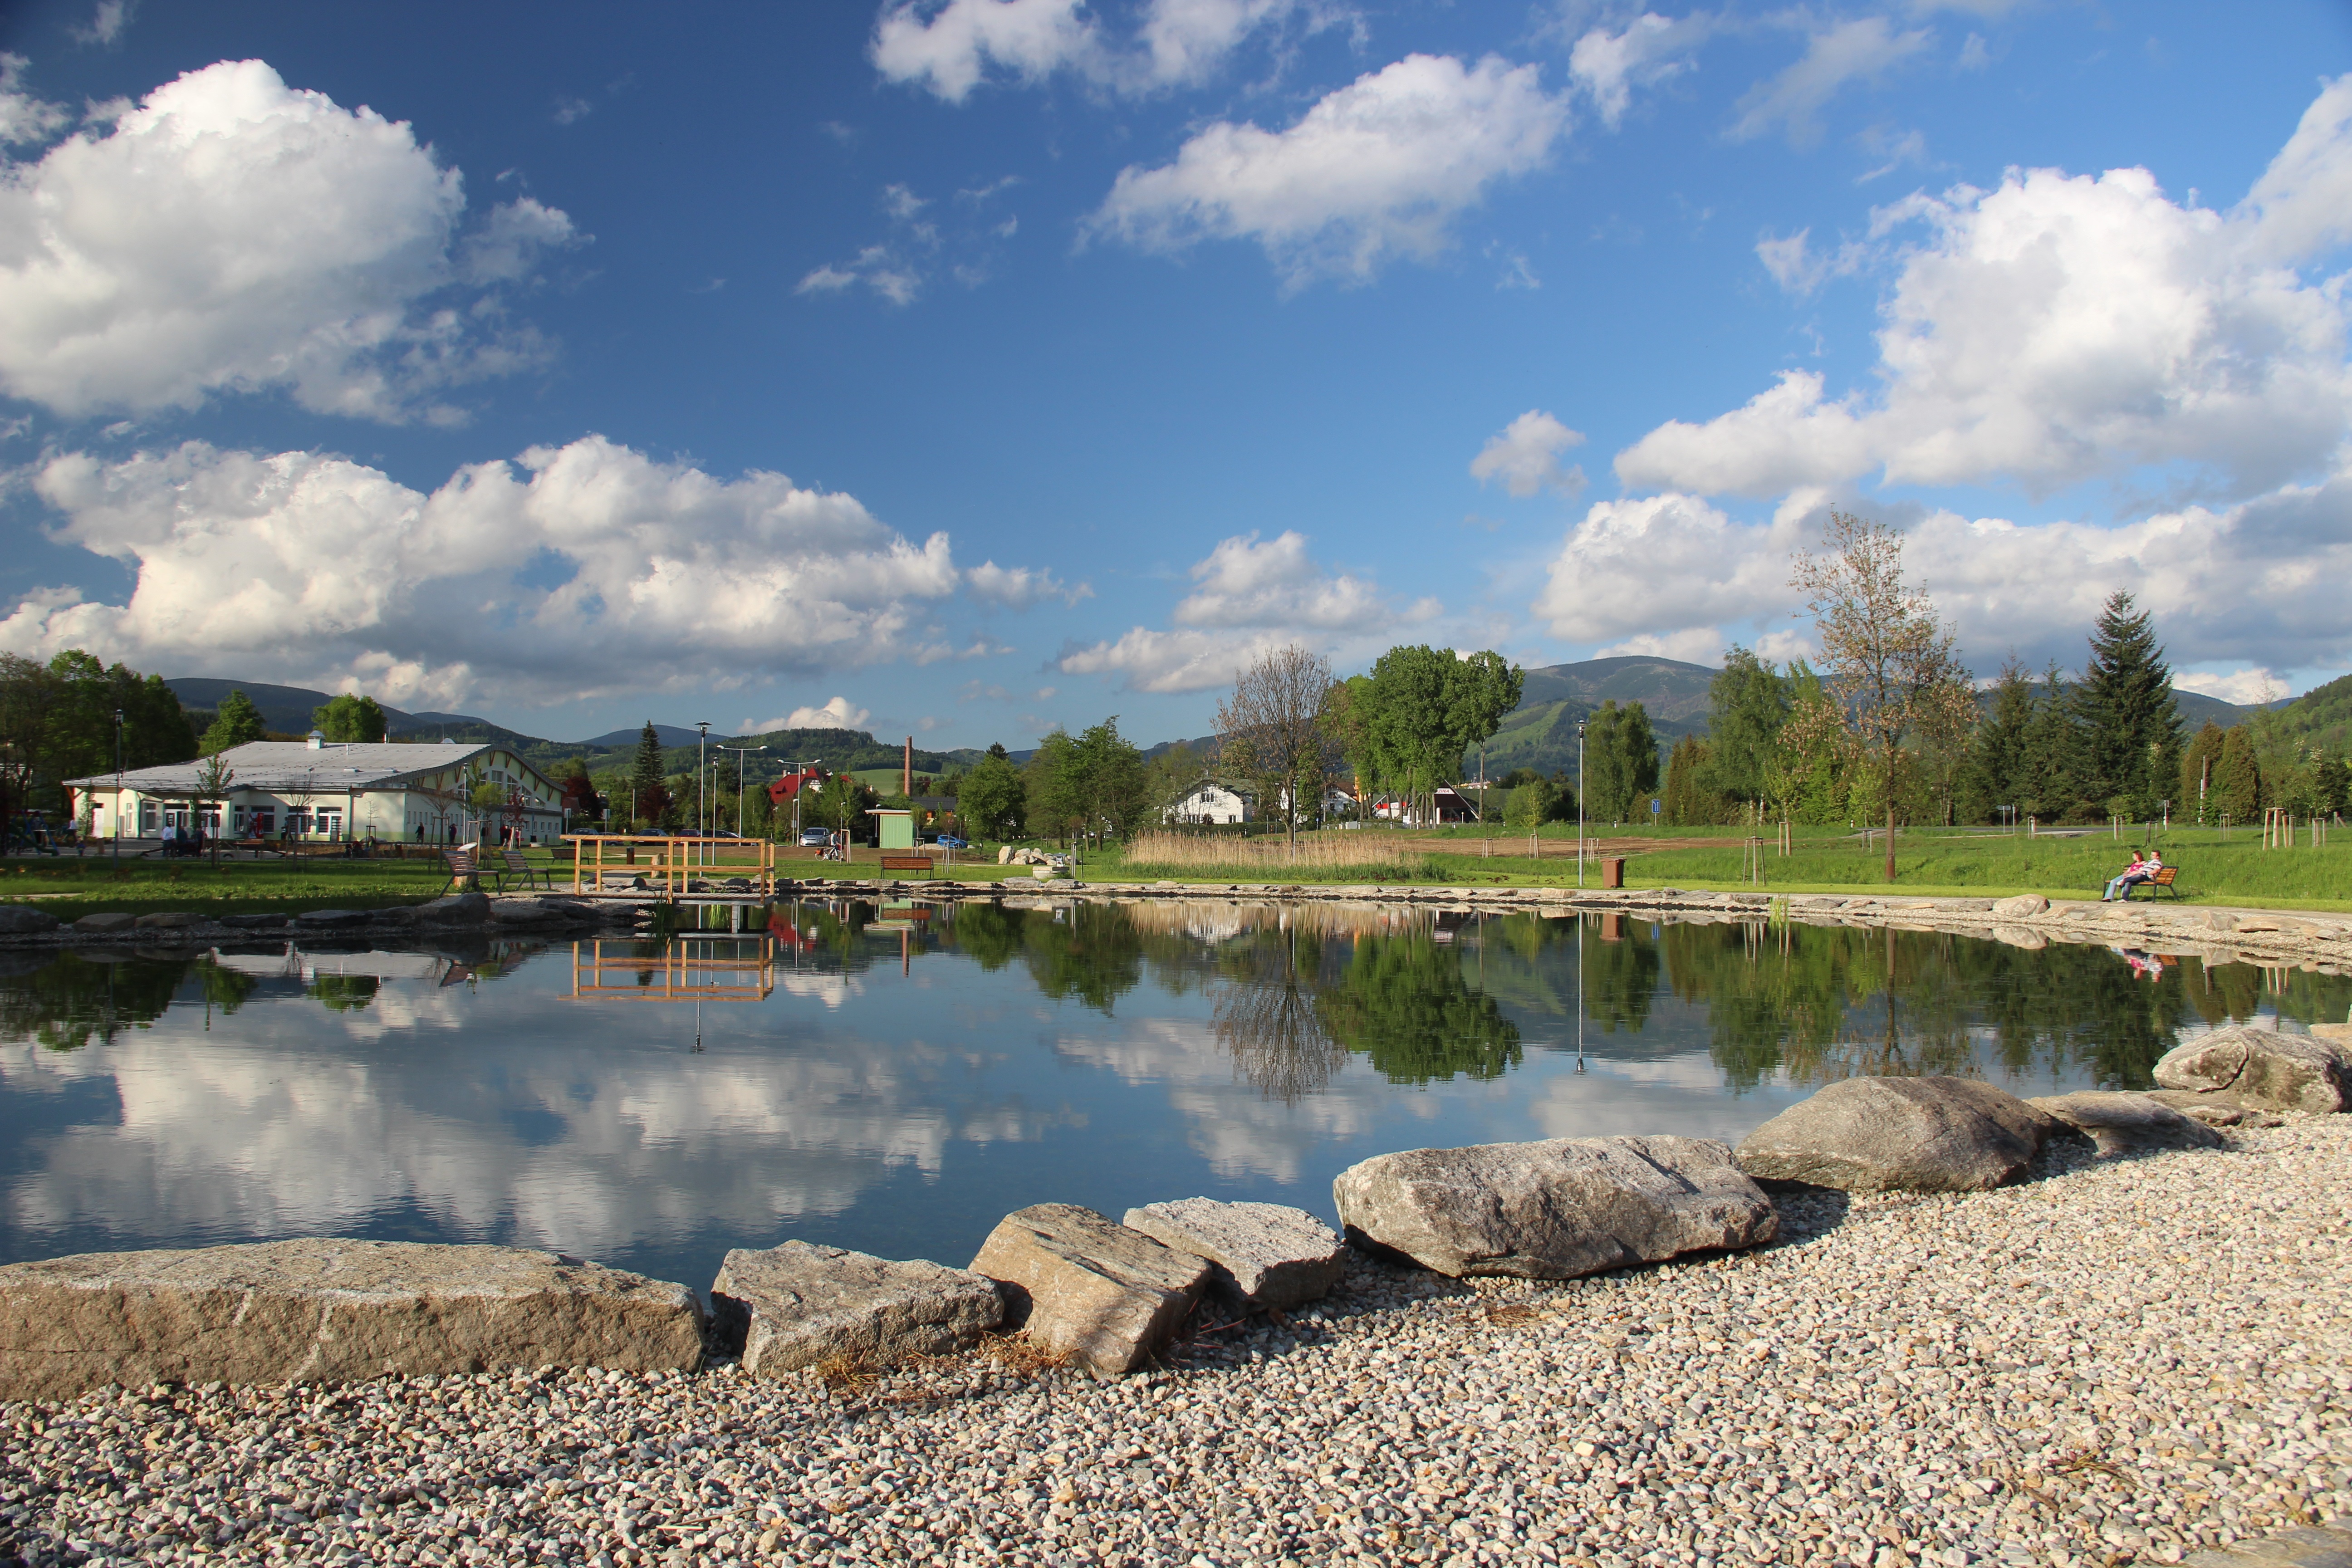
landscape, sea, water, marsh, cloud, sky, shore, lake, river, pond, reflection, reservoir, waterway, body of water, surface, wetland, loch, rural area